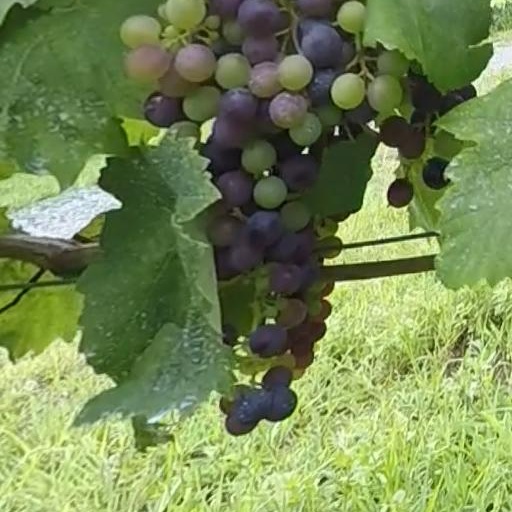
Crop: grape